Md. Hafizur Rahman

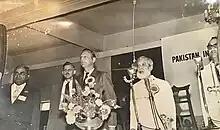
Hafizur Rahman with Joint Secretary Syed Osman Ali at a PIDC event

Hafizur Rahman was sworn in as Finance Minister of East Pakistan on 29 May 1962. His first task was to tackle the tea shortage in Pakistan by assuring the public that there was sufficient tea in stock for domestic use, while attributing the cause of the shortage to large tea exports, necessary for driving East Pakistan's economic growth.